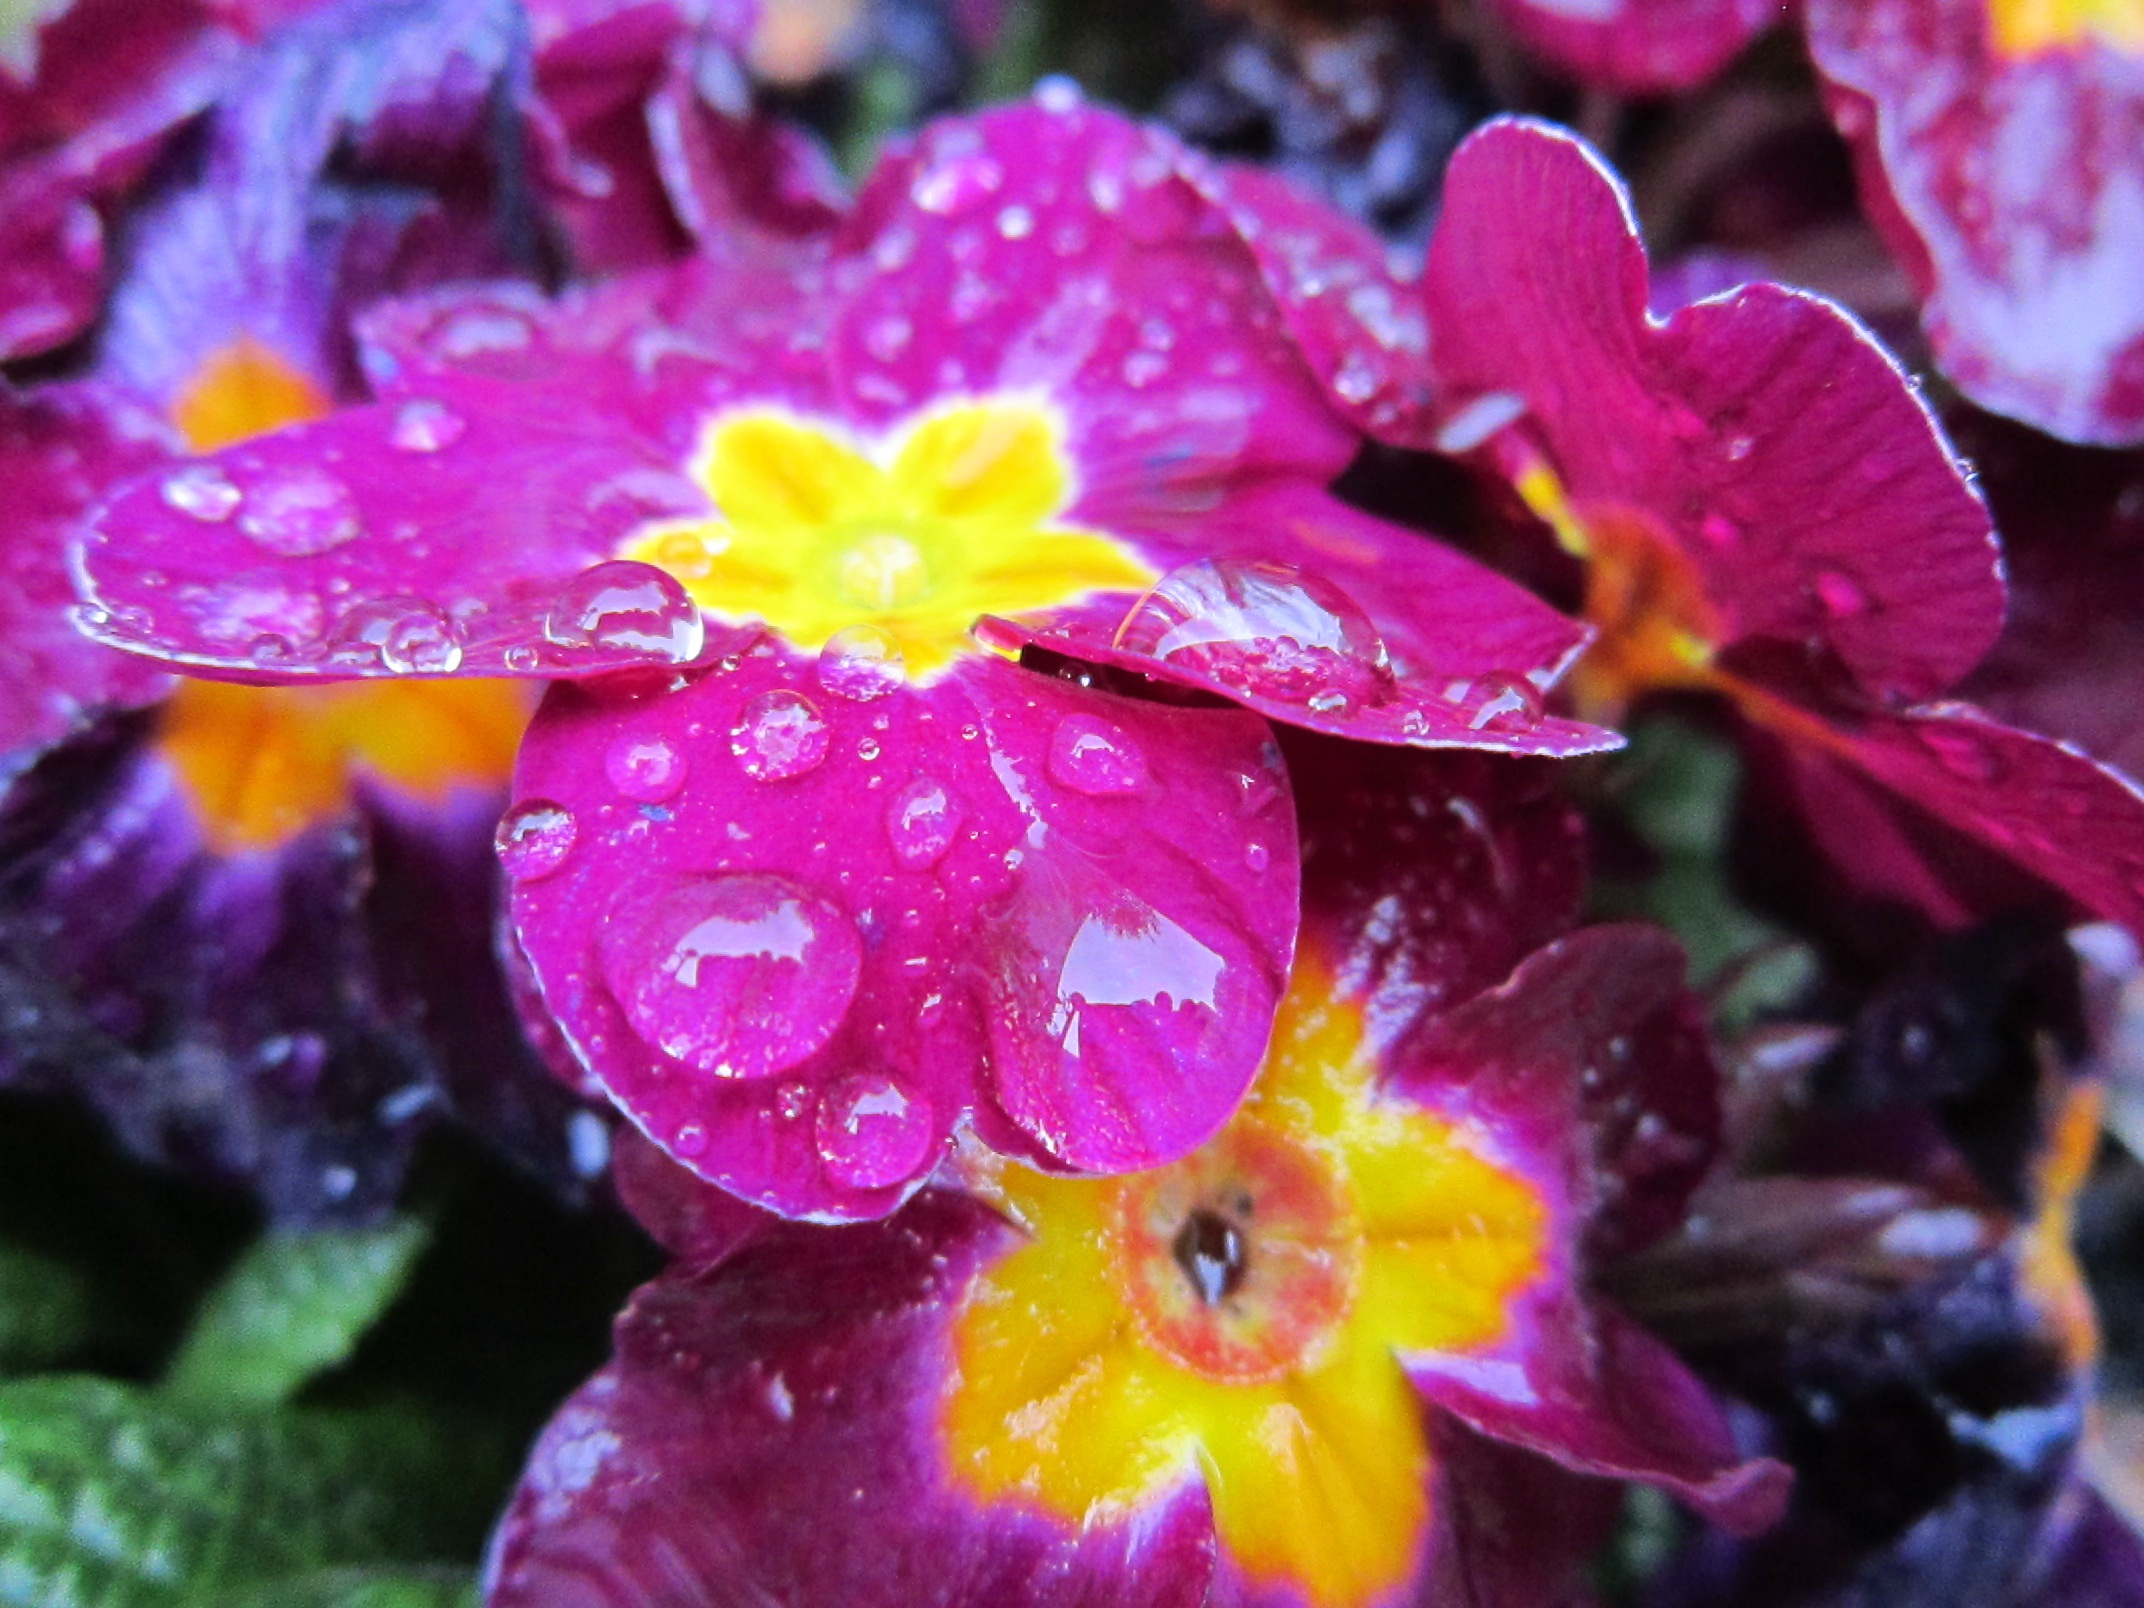
water, blossom, cold, plant, rain, flower, petal, wet, spring, small, pink, close, flora, wildflower, flowers, primrose, april, viola, macro photography, beaded, flowering plant, cattleya, land plant, violet family